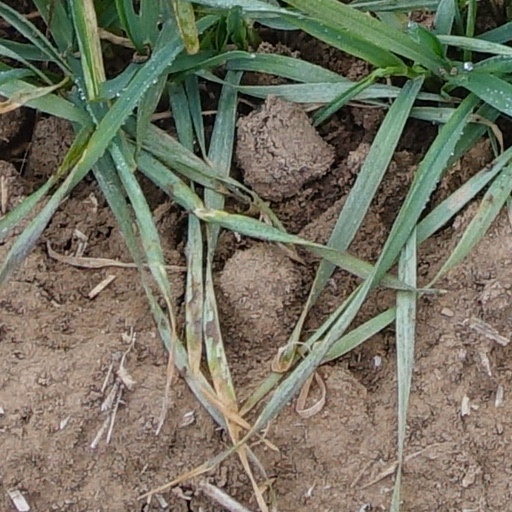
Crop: wheat